Richard Hamilton (basketball)

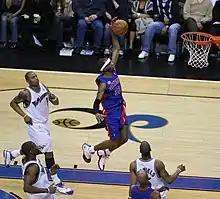
Hamilton dunks the basketball in 2008

The 2005–06 season would prove to be another great one individually for Hamilton, as he averaged a career-high 20.1 points a game and earned his first All-Star Game selection. He also led the league in three-point field goal percentage with .458, as the Pistons excelled throughout the season and won a franchise-record 64 games. Detroit once again ran through the first round of the playoffs, against Milwaukee, with Hamilton scoring 40 points in the series-clinching fifth game. Up next were the Cleveland Cavaliers, who were led by forward LeBron James. The series reached seven games before the Pistons put away the younger Cavaliers. This set up a rematch with Miami, and while the Pistons had home court advantage they had no answer for the dominant play of Dwyane Wade, and lost in six games. Hamilton scored 33 points in game 6 and averaged 20.4 points in the 2006 Playoffs. Miami advanced to the Finals and won the NBA title. After the season, Ben Wallace signed with the Chicago Bulls, changing the dynamic of the Pistons' identity.